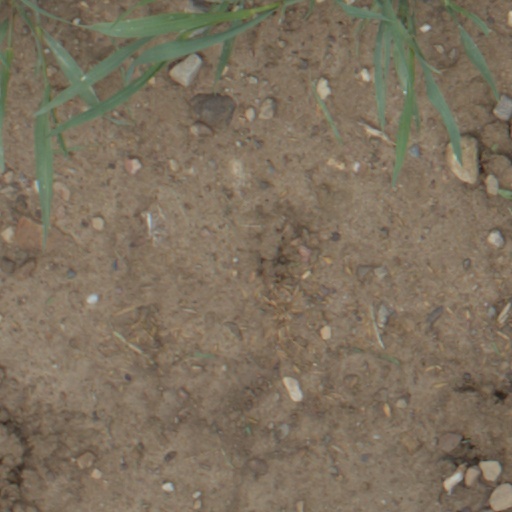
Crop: wheat